Sky position (RA, Dec in degrees): 219.778, -2.635
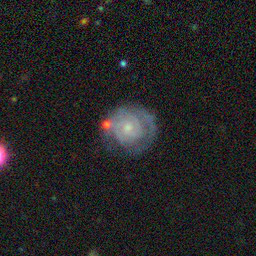
Galaxy morphology: Unbarred Tight Spiral Galaxies